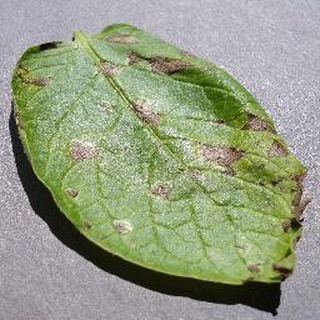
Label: potato_early_blight